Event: Nepal Earthquake
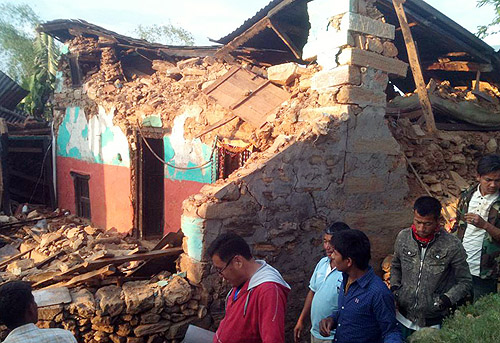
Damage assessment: damage